Olivia (1983 film)

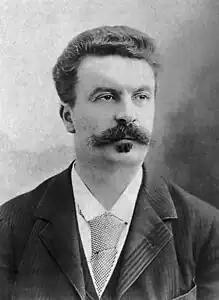
The film was partly adapted from a short film based on a story by the French writer Guy de Maupassant

Lommel and Love devised the idea for "Olivia" while intending to produce a sequel to "The Boogeyman" (1980). John P. Marsh, who met Lommel at a party in Santa Monica, California, originally co-wrote a screenplay for a sequel to "Boogeyman II". While scouting locations for that project, Lommel, Marsh, and Love traveled through Mexico before passing through Lake Havasu City, Arizona, the location of the 17th-century former London Bridge which was disassembled and relocated from England to Arizona, where it was repurposed into a bridge spanning the Colorado River.